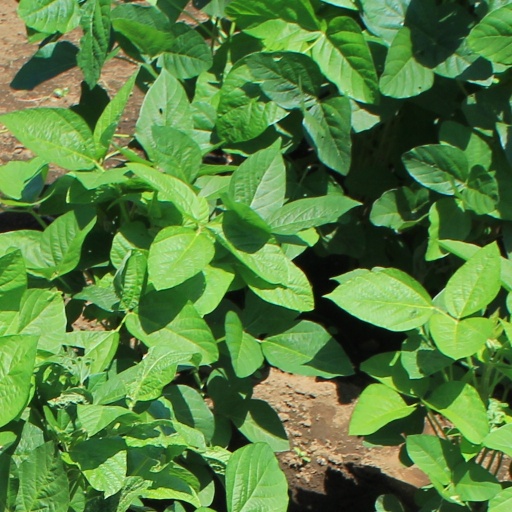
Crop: soybean